Animal psychopathology

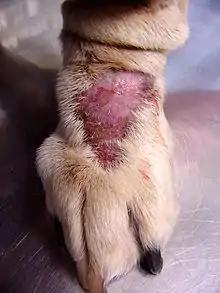
Lick granuloma from excessive licking

Dr. Nicholas Dodman describes a wide variety of OCD-like behaviors in his book Dogs Behaving Badly. Such behaviors typically appear when the dog is placed in a stressful situation, including an environment that is not very stimulating, or in dogs with a history of abuse. Different breeds of dog seem to display different compulsions. Lick granuloma, or licking repeatedly until ulcers form on the skin, affects more large dogs, like Labradors, golden retrievers, Great Danes, and Dobermans, while bull terriers, German shepherds, Old English sheepdogs, Rottweilers, and wire-haired fox terriers, and springer spaniels are more likely to snap at imaginary flies or chase light and shadows. These associations probably have an evolutionary basis, although Dodman does not clearly explain that aspect of the behaviors.